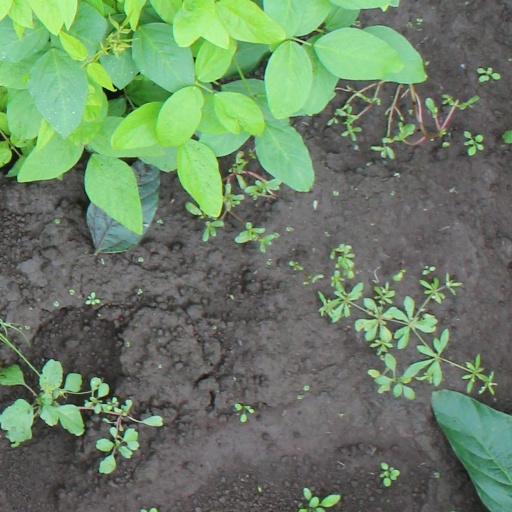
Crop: soybean